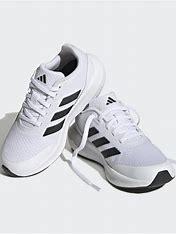
Brand: Adidas
Model: Runfalcon